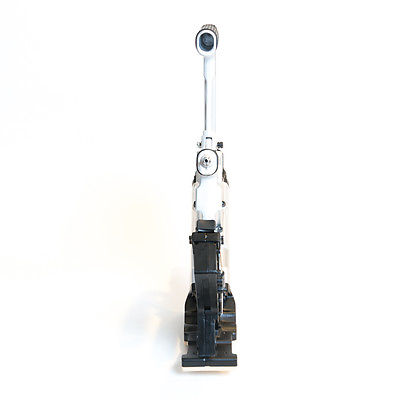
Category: stapler